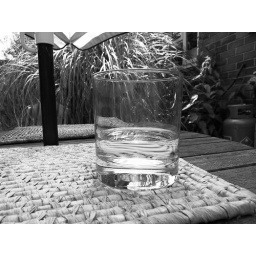
water in glass